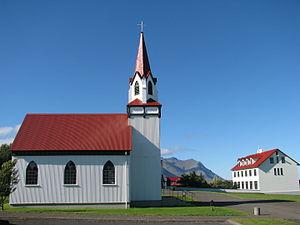
Hvanneyri est une localité islandaise de la municipalité de Borgarbyggð située à l'ouest de l'île, dans la région de Vesturland. En 2011, le village comptait 276 habitants.